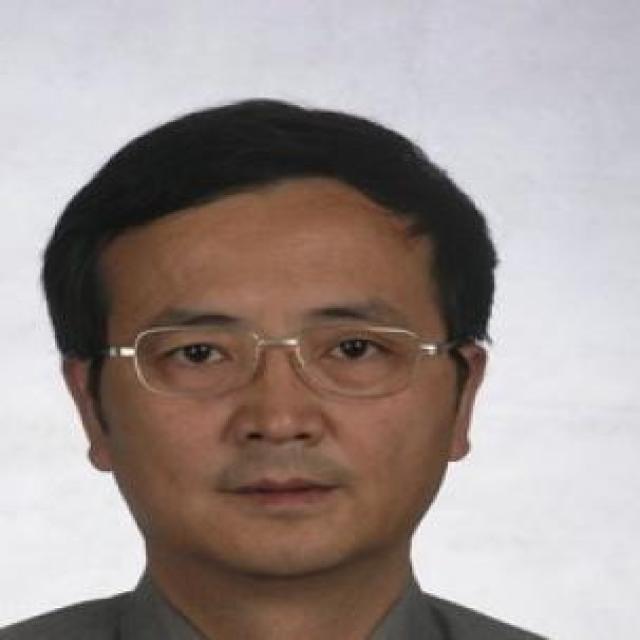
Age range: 45-64